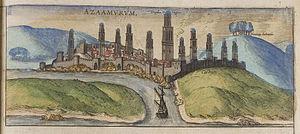
Azemmour est une petite ville située à 16 km au nord d'El Jadida et à 72 km au sud ouest de Casablanca, à l'embouchure du fleuve Oum Errabiaa.